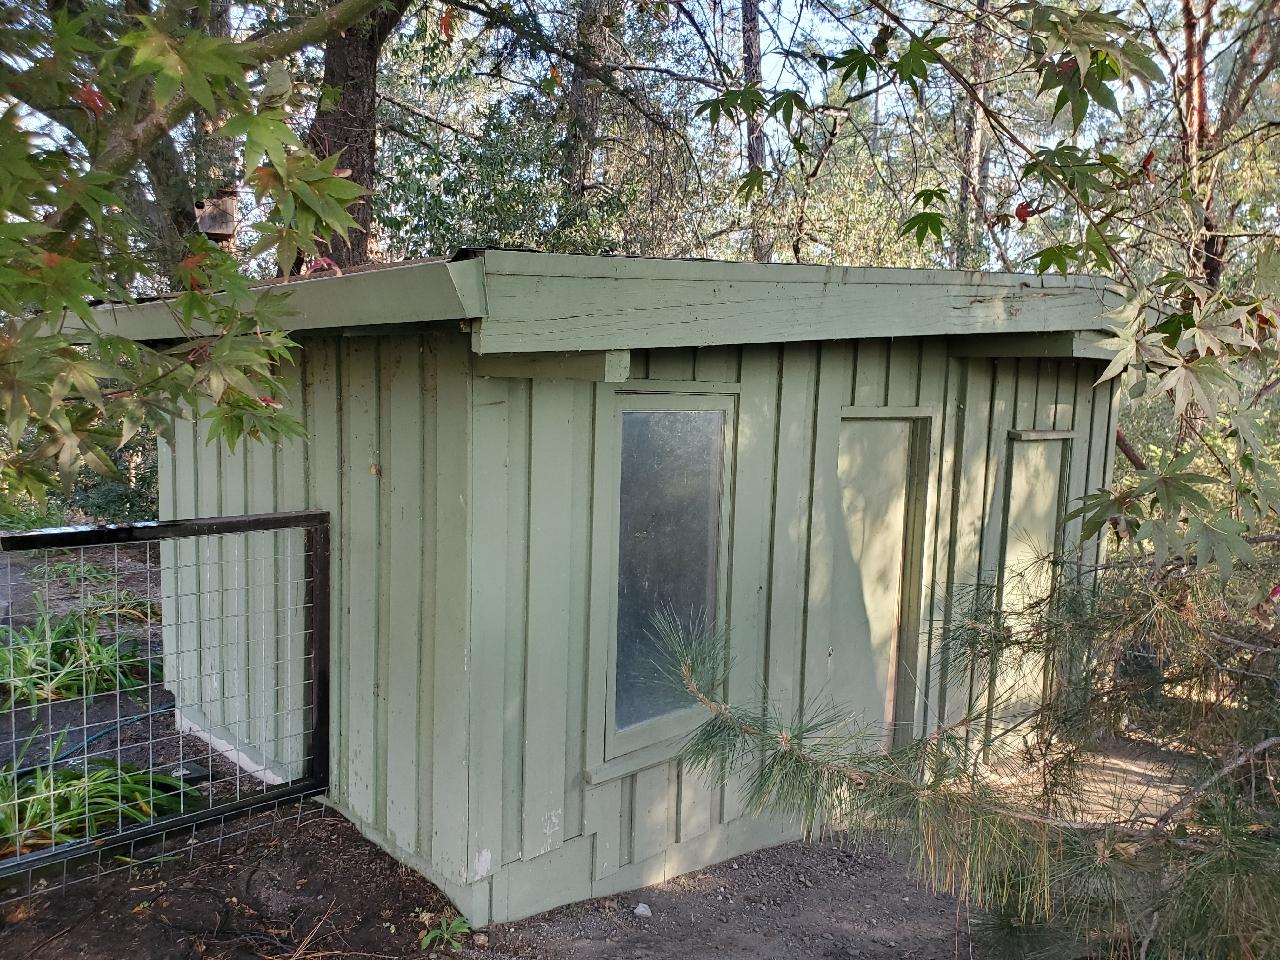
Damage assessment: no_damage